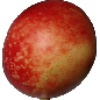
Label: nectarine